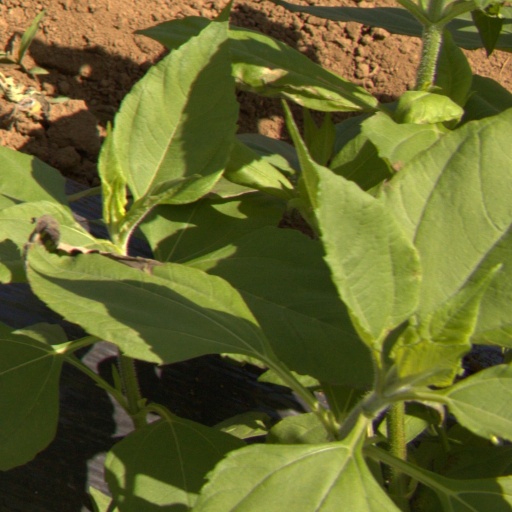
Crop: Jerusalem artichoke